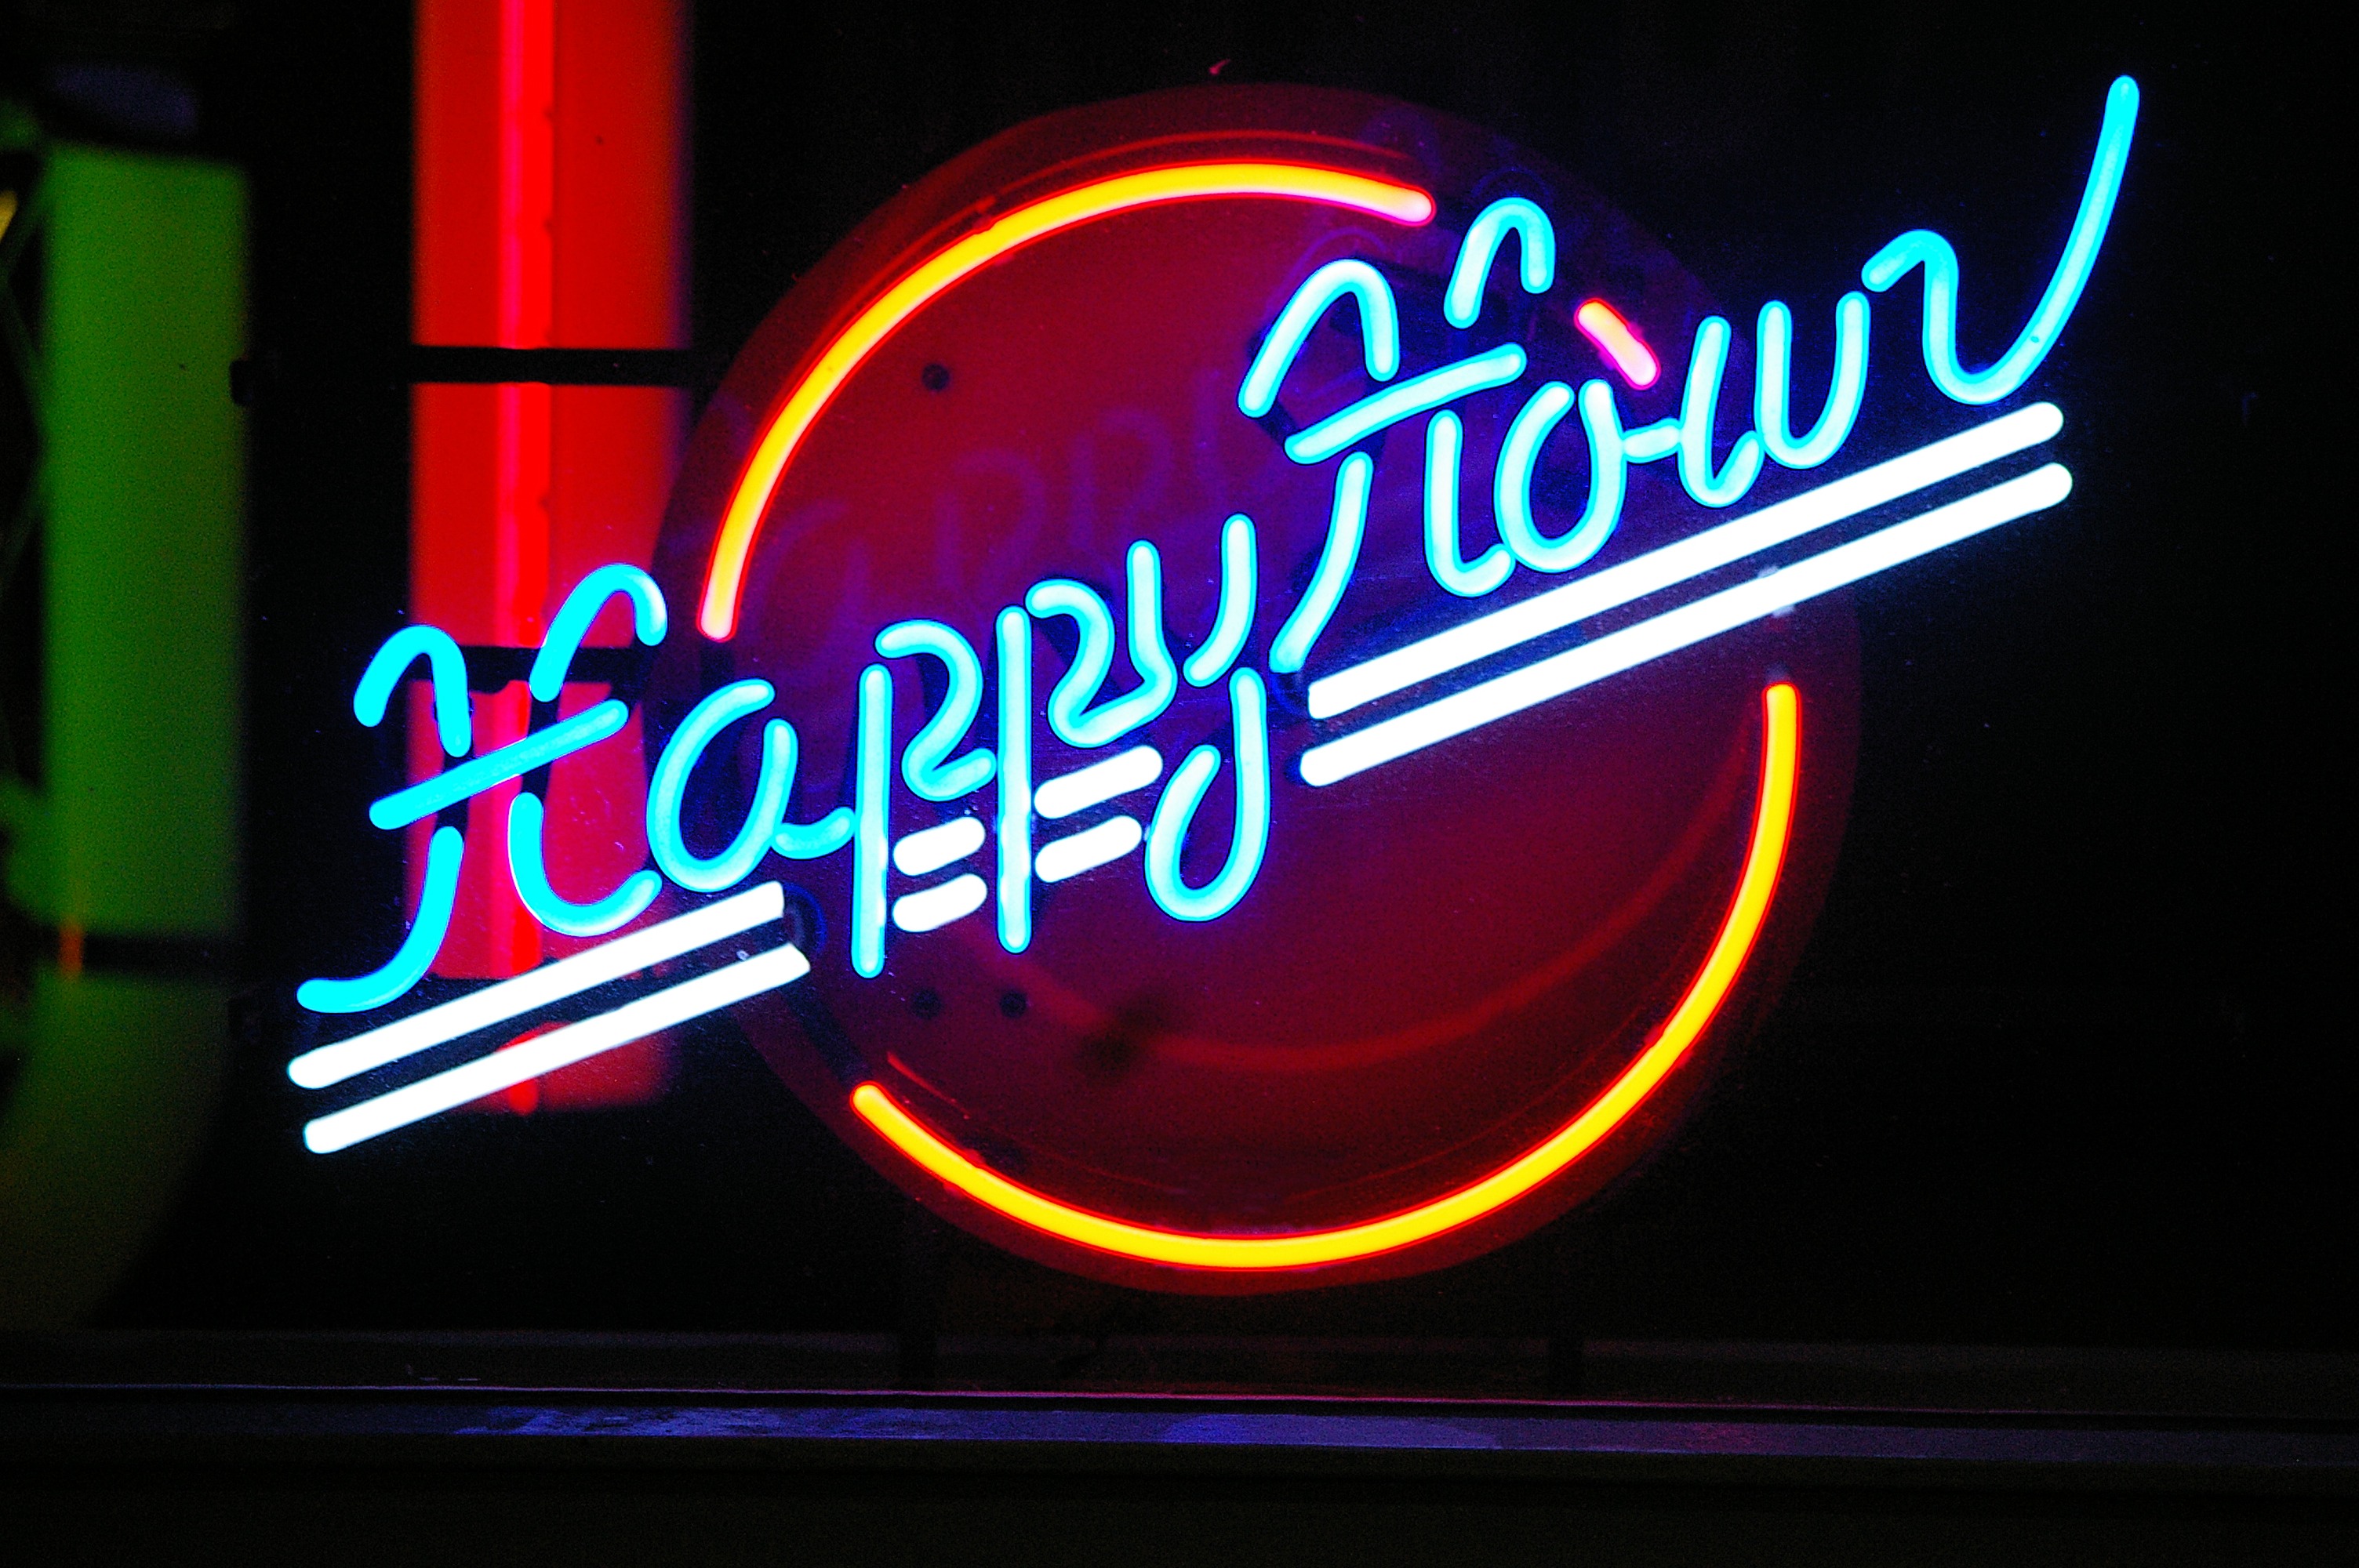
light, night, number, advertising, bar, green, red, blue, colorful, yellow, signage, neon, neon sign, font, advertisement, violet, pleasure, nightclub, flashy, happy hour, display device, electronic signage, neon font